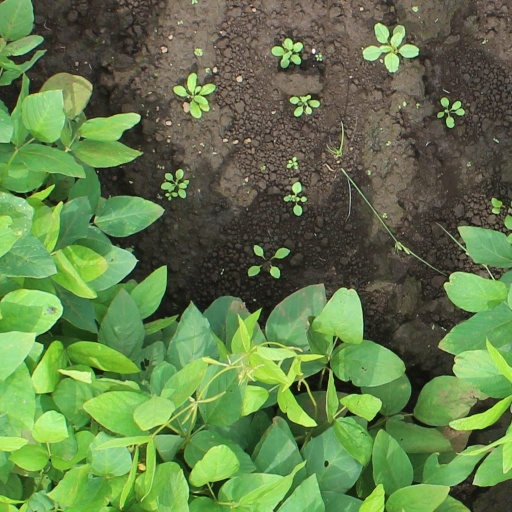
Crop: soybean